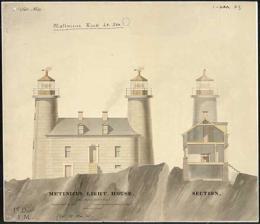
Building: Matinicus Rock Light
Country: Unknown
Year built: 1827
Lighthouse in Maine, US Lighthouse Matinicus Rock Light Matinicus Lighthouse, drawn in March 1848 Location 6 miles south of Matinicus Island , Town of Criehaven, Maine Coordinates 43°47′.502″N 68°51′18.119″W / 43.78347278°N 68.85503306°W / 43.78347278; -68.85503306 Tower Constructed 1827 Foundation Natural emplaced Construction Granite blocks Automated 1983 Height 14.5 m (48 ft) Shape Cylindrical twin towers Markings Natural Power source solar cell Heritage National Register of Historic Places listed place Fog signal HORN: 1 every 15s, operates continuously. Light First lit 1846 (current tower) Focal height 90 feet (27 m) Lens Third order Fresnel lens (original), VRB-25 (current) Range 20 nautical miles (37 km; 23 mi) Characteristic Flashing white 10s Matinicus Rock Light Station U.S. National Register of Historic Places U.S. Historic district Nearest city Matinicus Isle, Maine Built 1847 ( 1847 ) Architect US Army Corps of Engineers Alexander Parris MPS Light Stations of Maine MPS NRHP reference No. 88000149 Added to NRHP March 14, 1988 Matinicus Rock Light is a lighthouse on Matinicus Rock, a windswept rock 25 miles (40 km) off the coast of Maine . It is one of eleven seacoast lights off the coast of Maine. First established in 1827, the present surviving structures date to 1857.  The lighthouse was added to the National Register of Historic Places as Matinicus Rock Light Station on March 14, 1988. Description Matinicus Rock is a windswept and treeless rock, projecting out of the Gulf of Maine several miles south of the main islands of Matinicus Isle, Maine , an island community that is a 20-mile (32 km) ferry ride from Rockland .  The light station occupies the center of the rock, and includes two towers, a keeper's house, shed, and boathouse.  The dock is located on the northwest side of the rock.  The two towers are 41 feet (12 m) in height, built out of ashlar granite stone.  Only the southern one is active, and has a twelve-sided lantern house, while the other has lost its lantern house.  Connected to the active tower is the keeper's house, a single-story frame structure whose end walls are semicircular granite structures, remnants of the older lighthouses. History In 1827 the United States Lighthouse Service erected a pair of wooden light towers and a cobblestone keeper's residence on Matinicus Rock. The lights guided sea traffic until 1848 when they were replaced by the granite structure (see picture). In 1857 the government rebuilt the towers and placed them 180 feet (55 m) apart to make them more effective; the north light was deactivated in 1924. Alexander Parris , the architect who designed the 1848 lighthouses, also designed many stone buildings in New England including the 1825 Quincy Market in Boston, Massachusetts . 2006 US FWS photo US Coast Guard photo c. 1980 Matinicus Light is famous for the story of Abbie Burgess , who as a young girl maintained the light for several weeks while her father, the lighthouse keeper, was on the mainland. Winter storms prevented his timely return. Her mother was also very sick. Matinicus Rock is now fully automated. A diesel generator used for power was replaced by solar panels in 2007. Matinicus Rock is known as being the southernmost nesting site for the Atlantic puffin and as of 2009, the common murre . The Audubon Society often has observers on island during nesting season. See also Wikimedia Commons has media related to Matinicus Rock Light . National Register of Historic Places listings in Knox County, Maine References